Kathlyn Williams

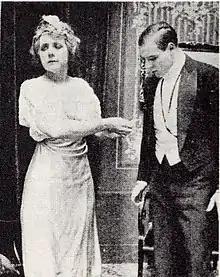
Kathlyn Williams and Harold Lockwood in "Harbor Island" (1912)

In the January 16, 1903 issue of the "Dallas Morning News", an article in Amusements critiqued Williams' performance in "When We Were Twenty-One": "Miss Kathlyn Williams, who assumed the role of Phyllis, is an actress of rare ability, attractiveness, and grace of delivery". Williams began her career with Selig Polyscope Company in Chicago, Illinois and made her first film in 1908 under the direction of Francis Boggs. By 1910, she was transferred to the company's Los Angeles film studio. Williams played "Cherry Malotte" in the first movie based upon Rex Beach's 1906 novel "The Spoilers" in 1914.